Bethel Methodist Episcopal Church (Pleasant City, Ohio)

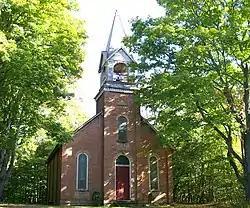
The Bethel M.E. Church in Guernsey County.

The Bethel Methodist Episcopal Church is located west of Pleasant City, Ohio on SR 146. The church was placed on the National Register of Historic Places on November 24, 1978.